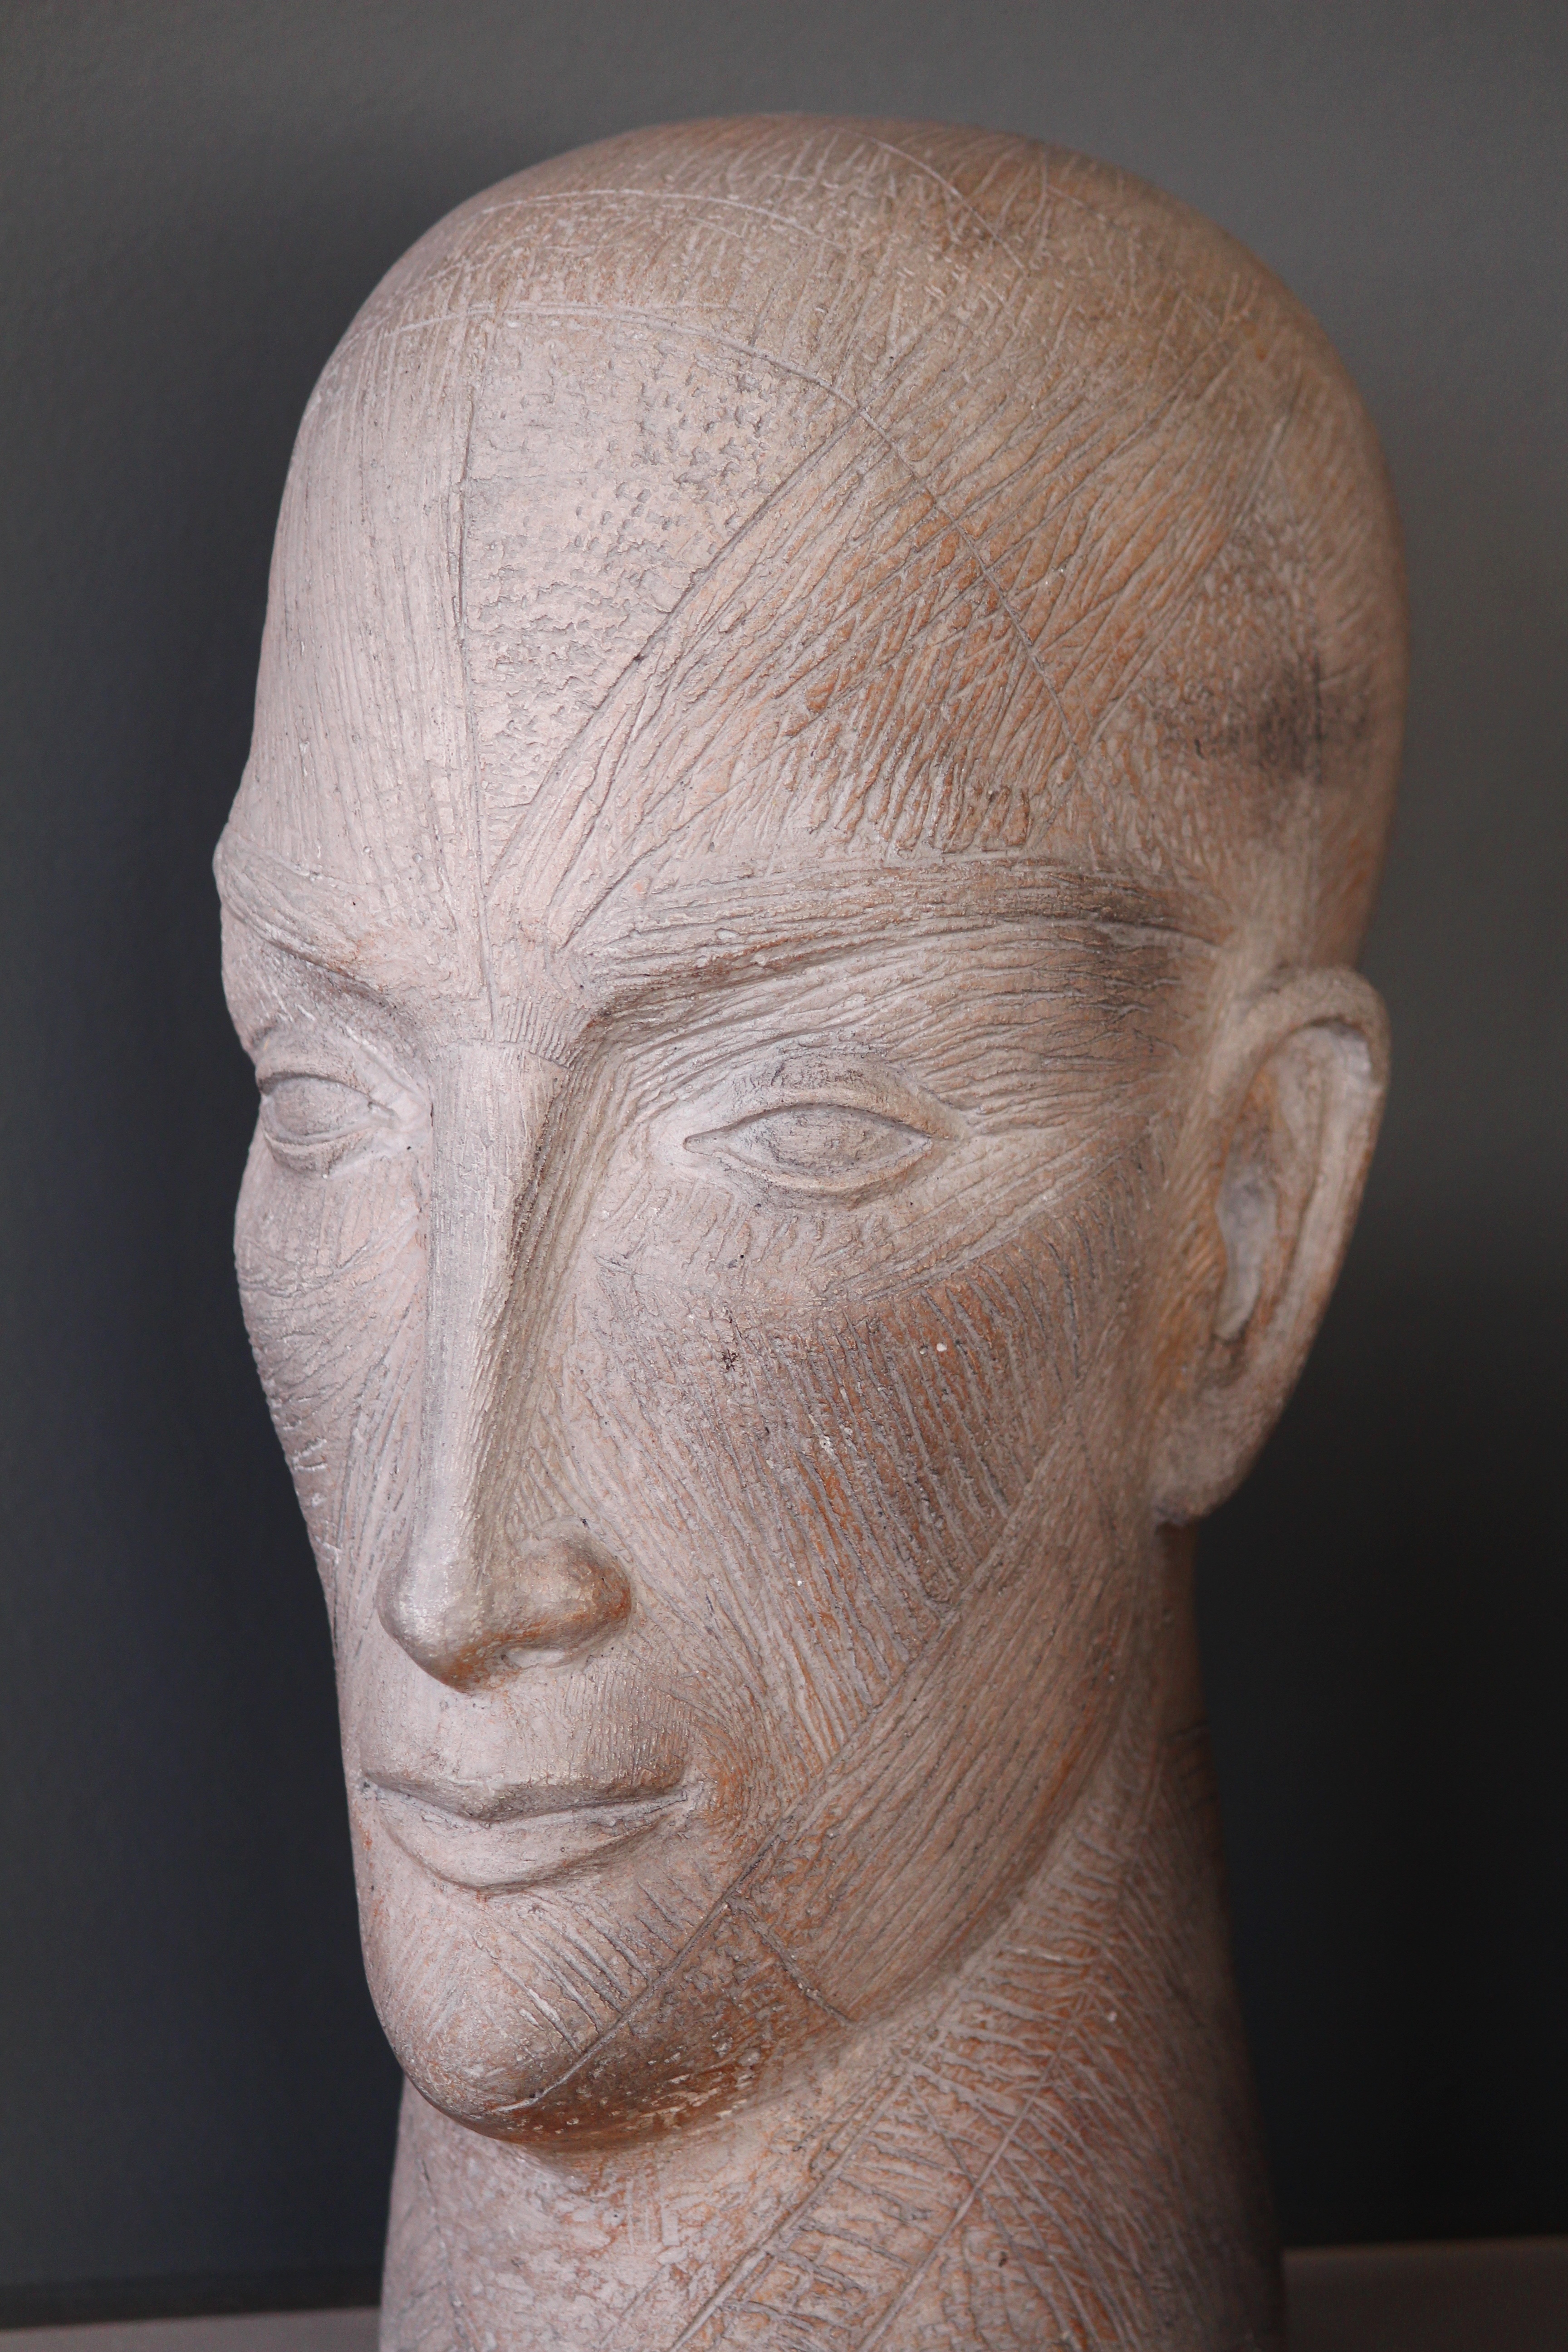
stone, monument, statue, clothing, face, sculpture, nose, art, head, carving, hard, costume, stonemasonry, ancient history, nonbuilding structure, classical sculpture